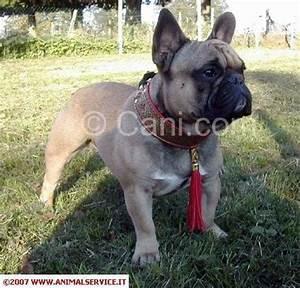
dog